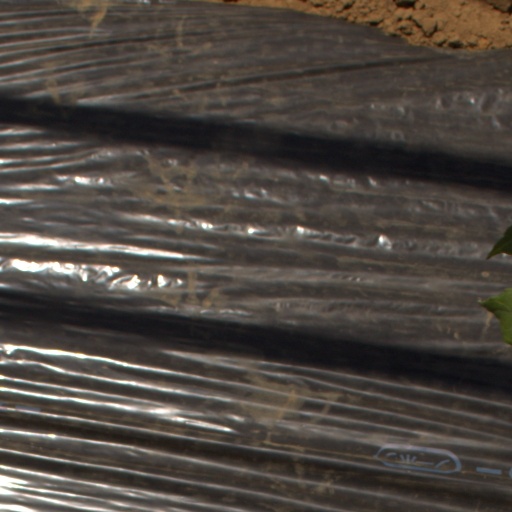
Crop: Jerusalem artichoke